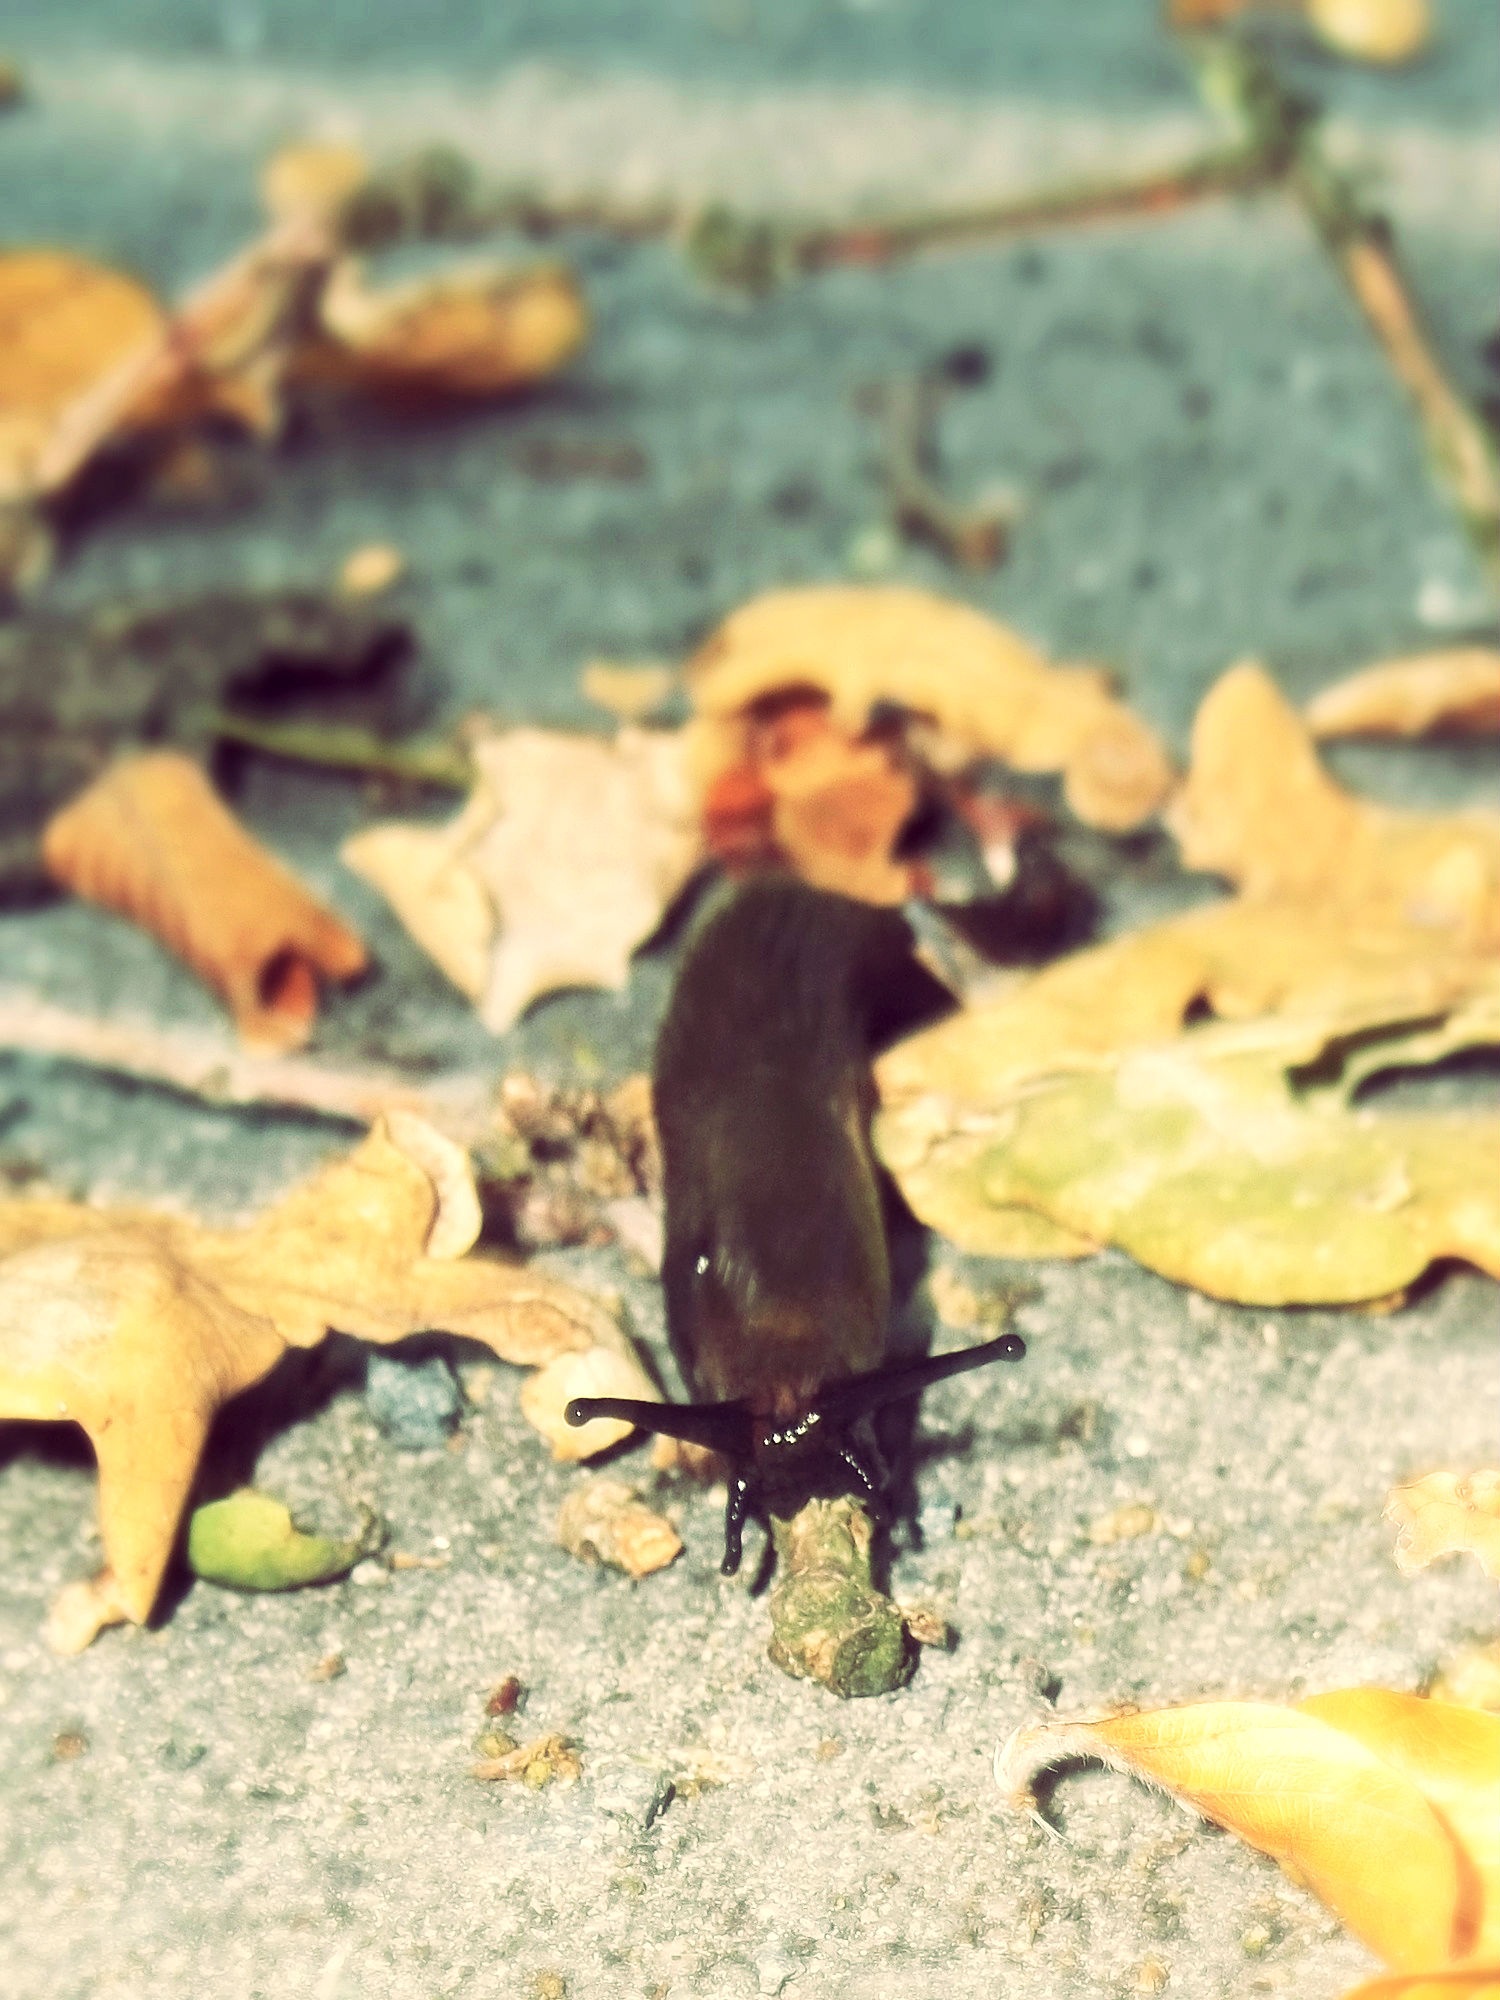
nature, leaf, flower, animal, wildlife, insect, autumn, brown, yellow, season, fauna, mollusk, crawl, leaves, snail, slug, slowly